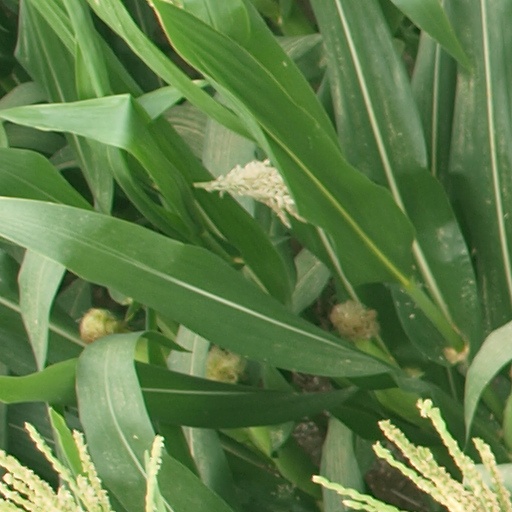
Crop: maize; corn